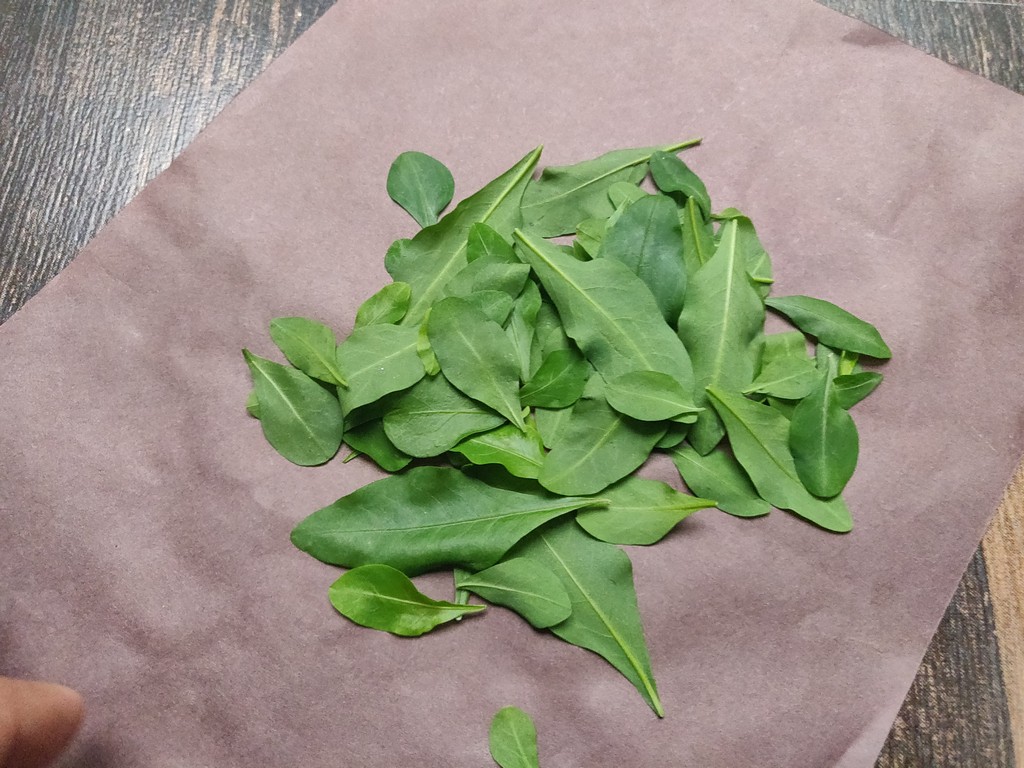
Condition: Healthy
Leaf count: multiple
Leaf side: unknown